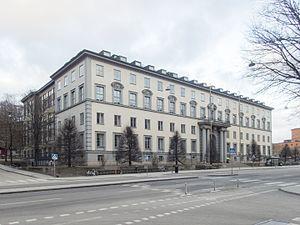
"L'École d'Économie de Stockholm"" est une école de commerce suédoise qui forme des étudiants et des cadres aux pratiques des affaires, du management et d'économie. Elle a été fondée en 1909 à l'initiative de personnalités du monde des affaires suédois et l'école a toujours conservé des liens proches avec le monde professionnel depuis.